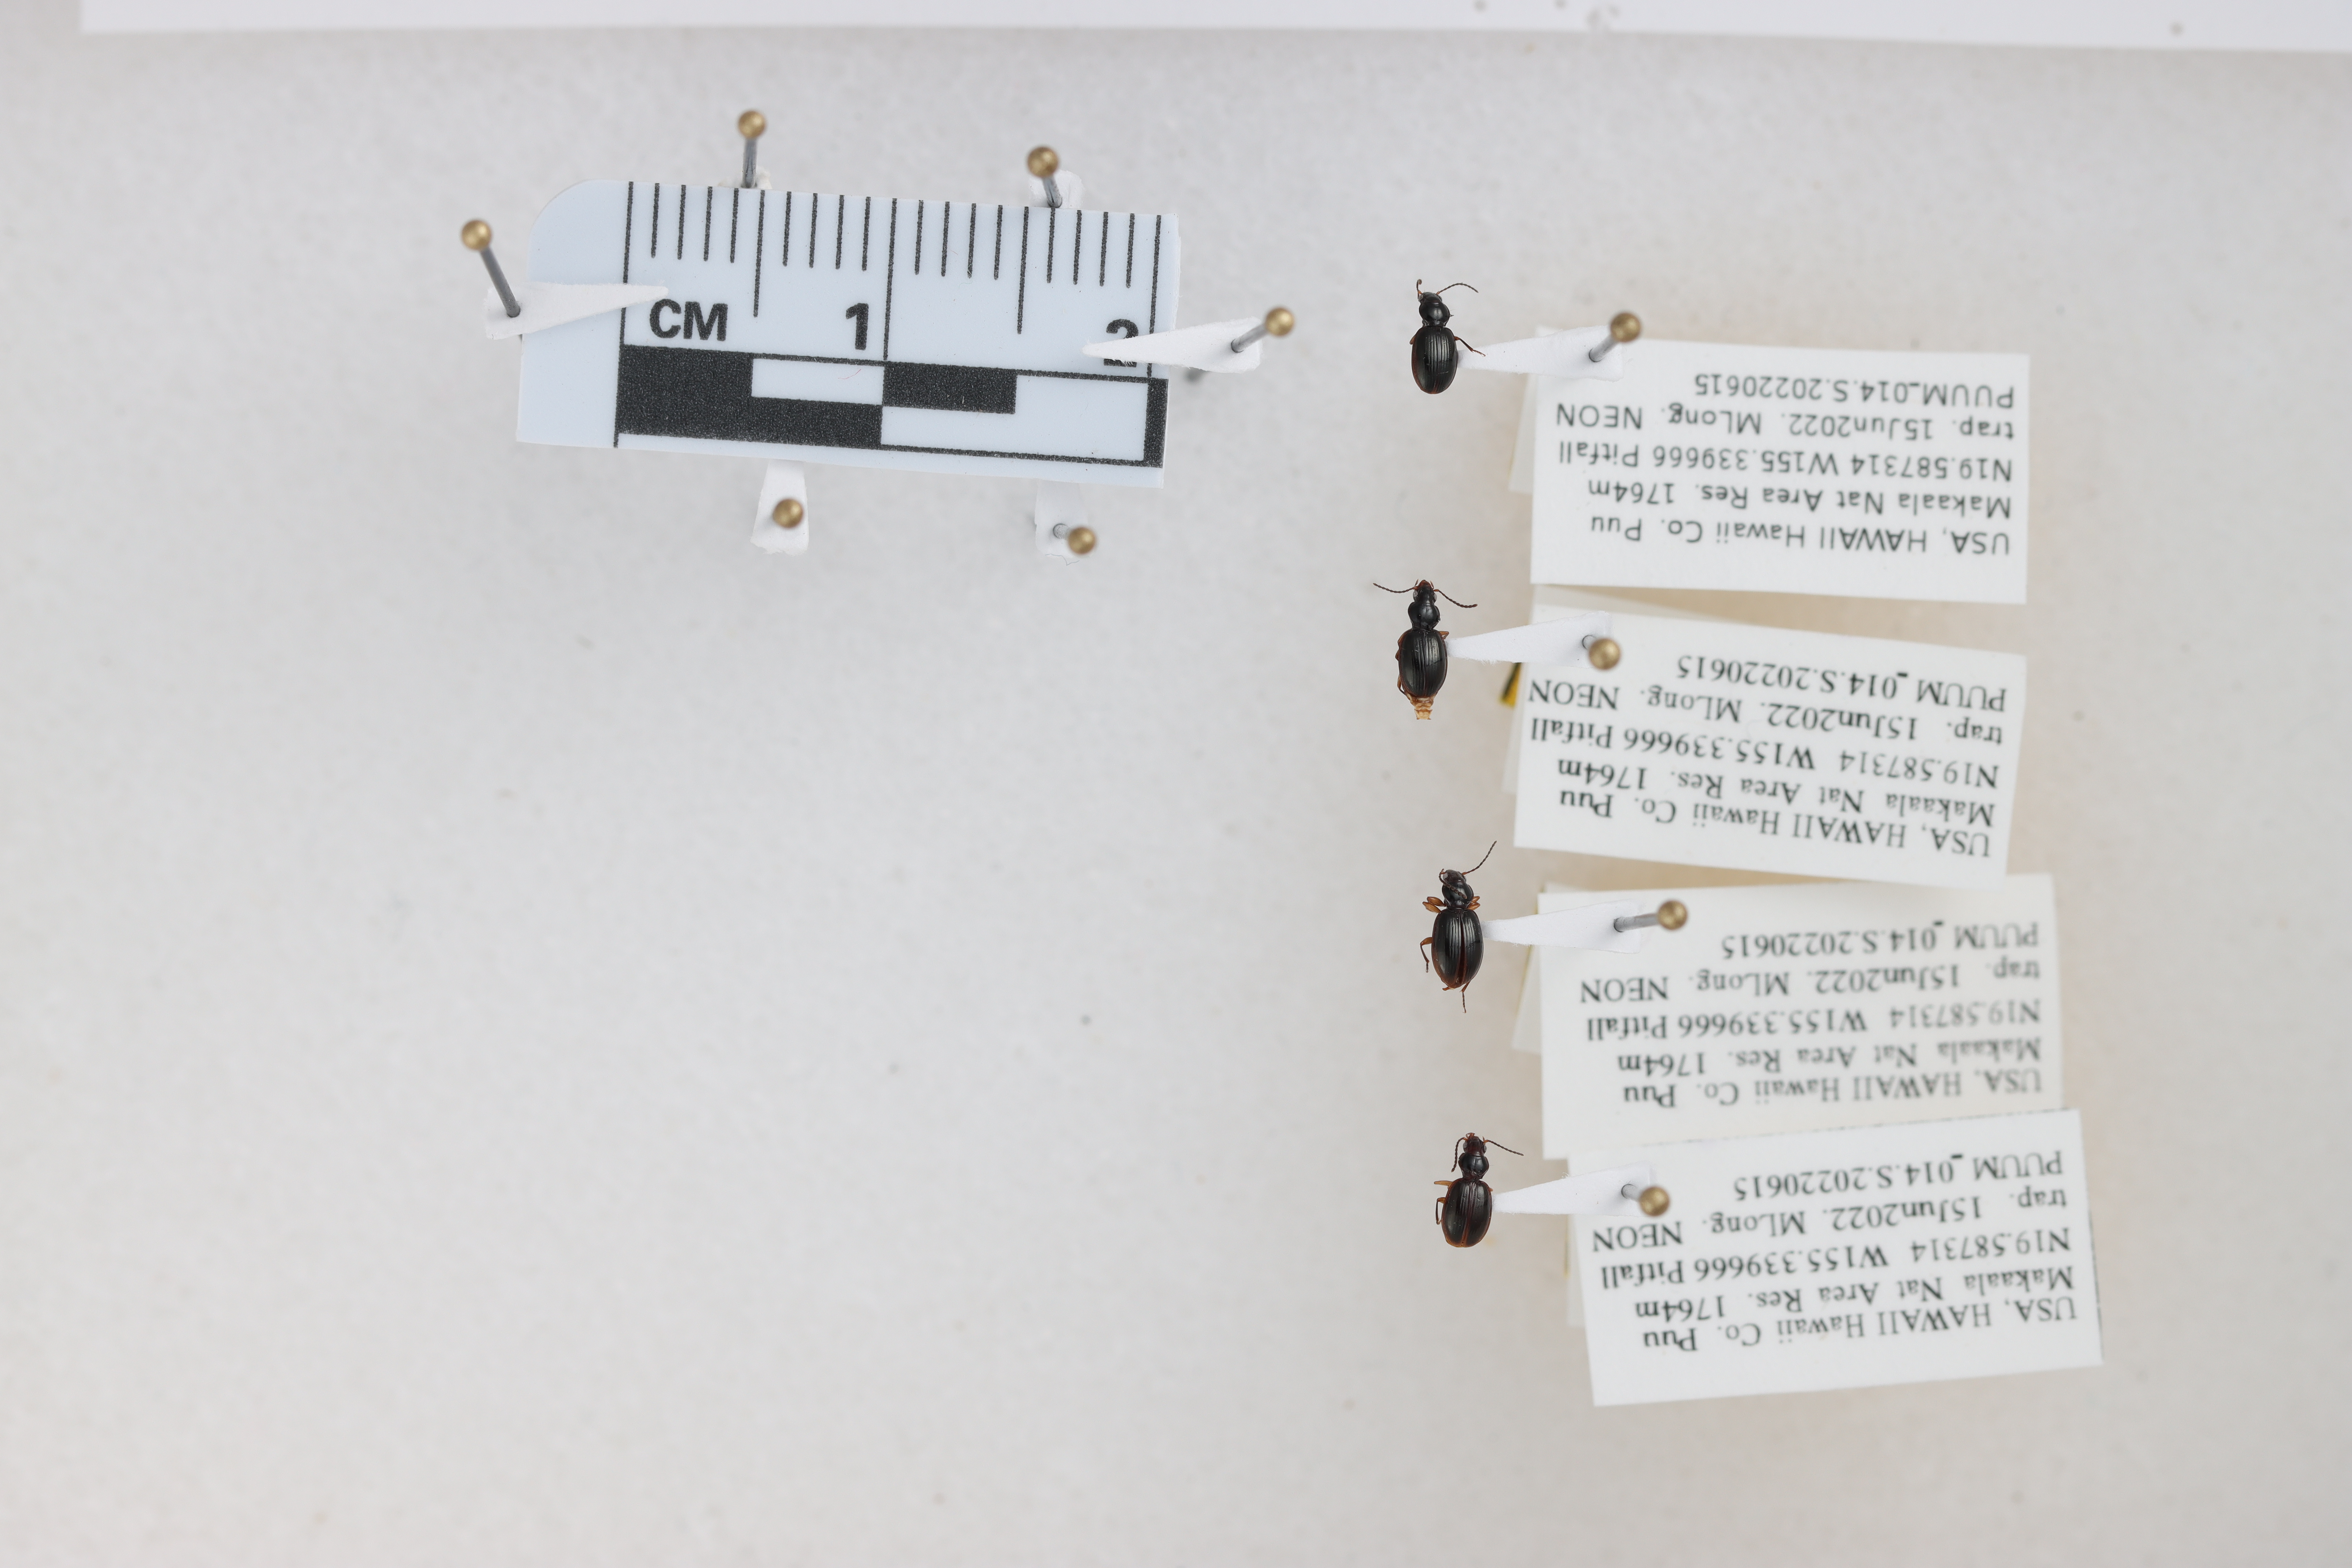
Beetle 1 — elytra length: 0.251 cm, elytra max width: 0.173 cm, basal pronotum width: 0.08 cm

Beetle 2 — elytra length: 0.254 cm, elytra max width: 0.183 cm, basal pronotum width: 0.091 cm

Beetle 3 — elytra length: 0.282 cm, elytra max width: 0.179 cm, basal pronotum width: 0.086 cm

Beetle 4 — elytra length: 0.252 cm, elytra max width: 0.178 cm, basal pronotum width: 0.074 cm